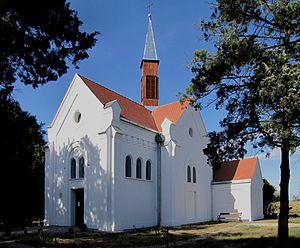
Tiszabura est un village et une commune du comitat de Jász-Nagykun-Szolnok en Hongrie.